Moroccan–Portuguese conflicts

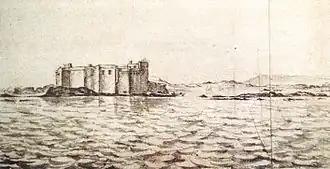
Castelo Real of Mogador, by Adriaen Matham, 1641.

Of the six stand-alone fortresses, four only had a short duration: Graciosa (1489), São João da Mamora (1515), Castelo Real of Mogador (1506–10) and Aguz (1520–25). Two of them became permanent urban settlements: Santa Cruz do Cabo de Gué (Agadir) founded in 1505–06 and Mazagan (El Jadida) founded in 1514–17.